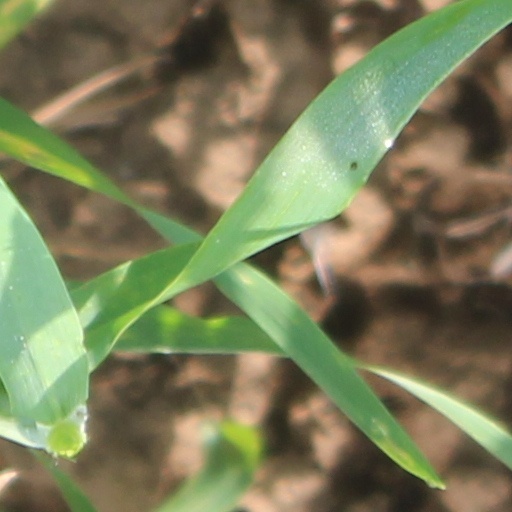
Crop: wheat